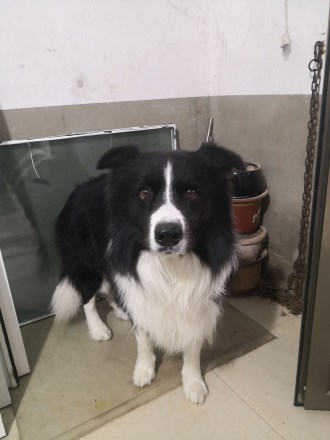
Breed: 2594-n000109-Border_collie